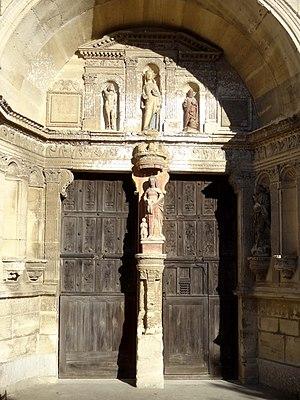
Église Saint-Gervais-et-Saint-Protais de Saint-Gervais (voir titre).
L'église Saint-Gervais-et-Saint-Protais est une église catholique paroissiale située à Saint-Gervais, dans le Val-d'Oise, en France. Sa fondation remonte vraisemblablement à l'époque carolingienne. L'édifice actuel date pour l'essentiel du second quart du XVIᵉ siècle, et le style gothique flamboyant est dominant. La façade occidentale avec son porche est la dernière partie construite. C'est une œuvre du maître-maçon Jean Grappin, et l'une des principales réalisations de la Renaissance dans le Vexin français. L'intérieur de la nef est également de style Renaissance, et surprend par son élégance, qui contraste avec la physionomie trapue de l'édifice. Le clocher roman ne compte qu'un seul étage, qui est presque entièrement noyé dans les toitures. Il est coiffé de l'une des quatorze pyramides de pierre romanes que l'on recense dans le Vexin français, et sa base voûtée d'arêtes n'a pratiquement pas changé depuis la construction au second quart du XIIᵉ siècle. Elle constitue la première travée du chœur liturgique. Ses trois autres travées présentent des voûtes du XIVᵉ siècle, mais le reste a été fortement remanié au XVIᵉ siècle.